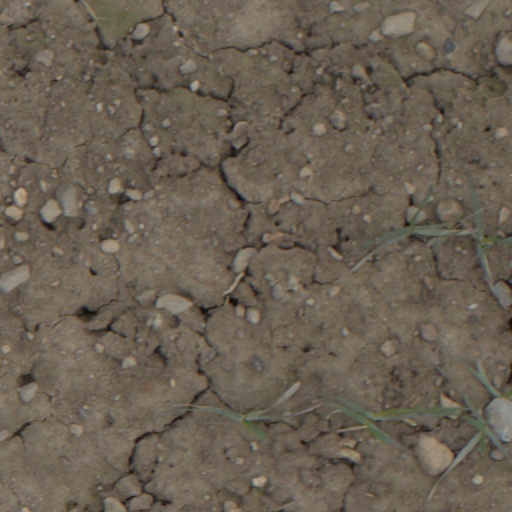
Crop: wheat